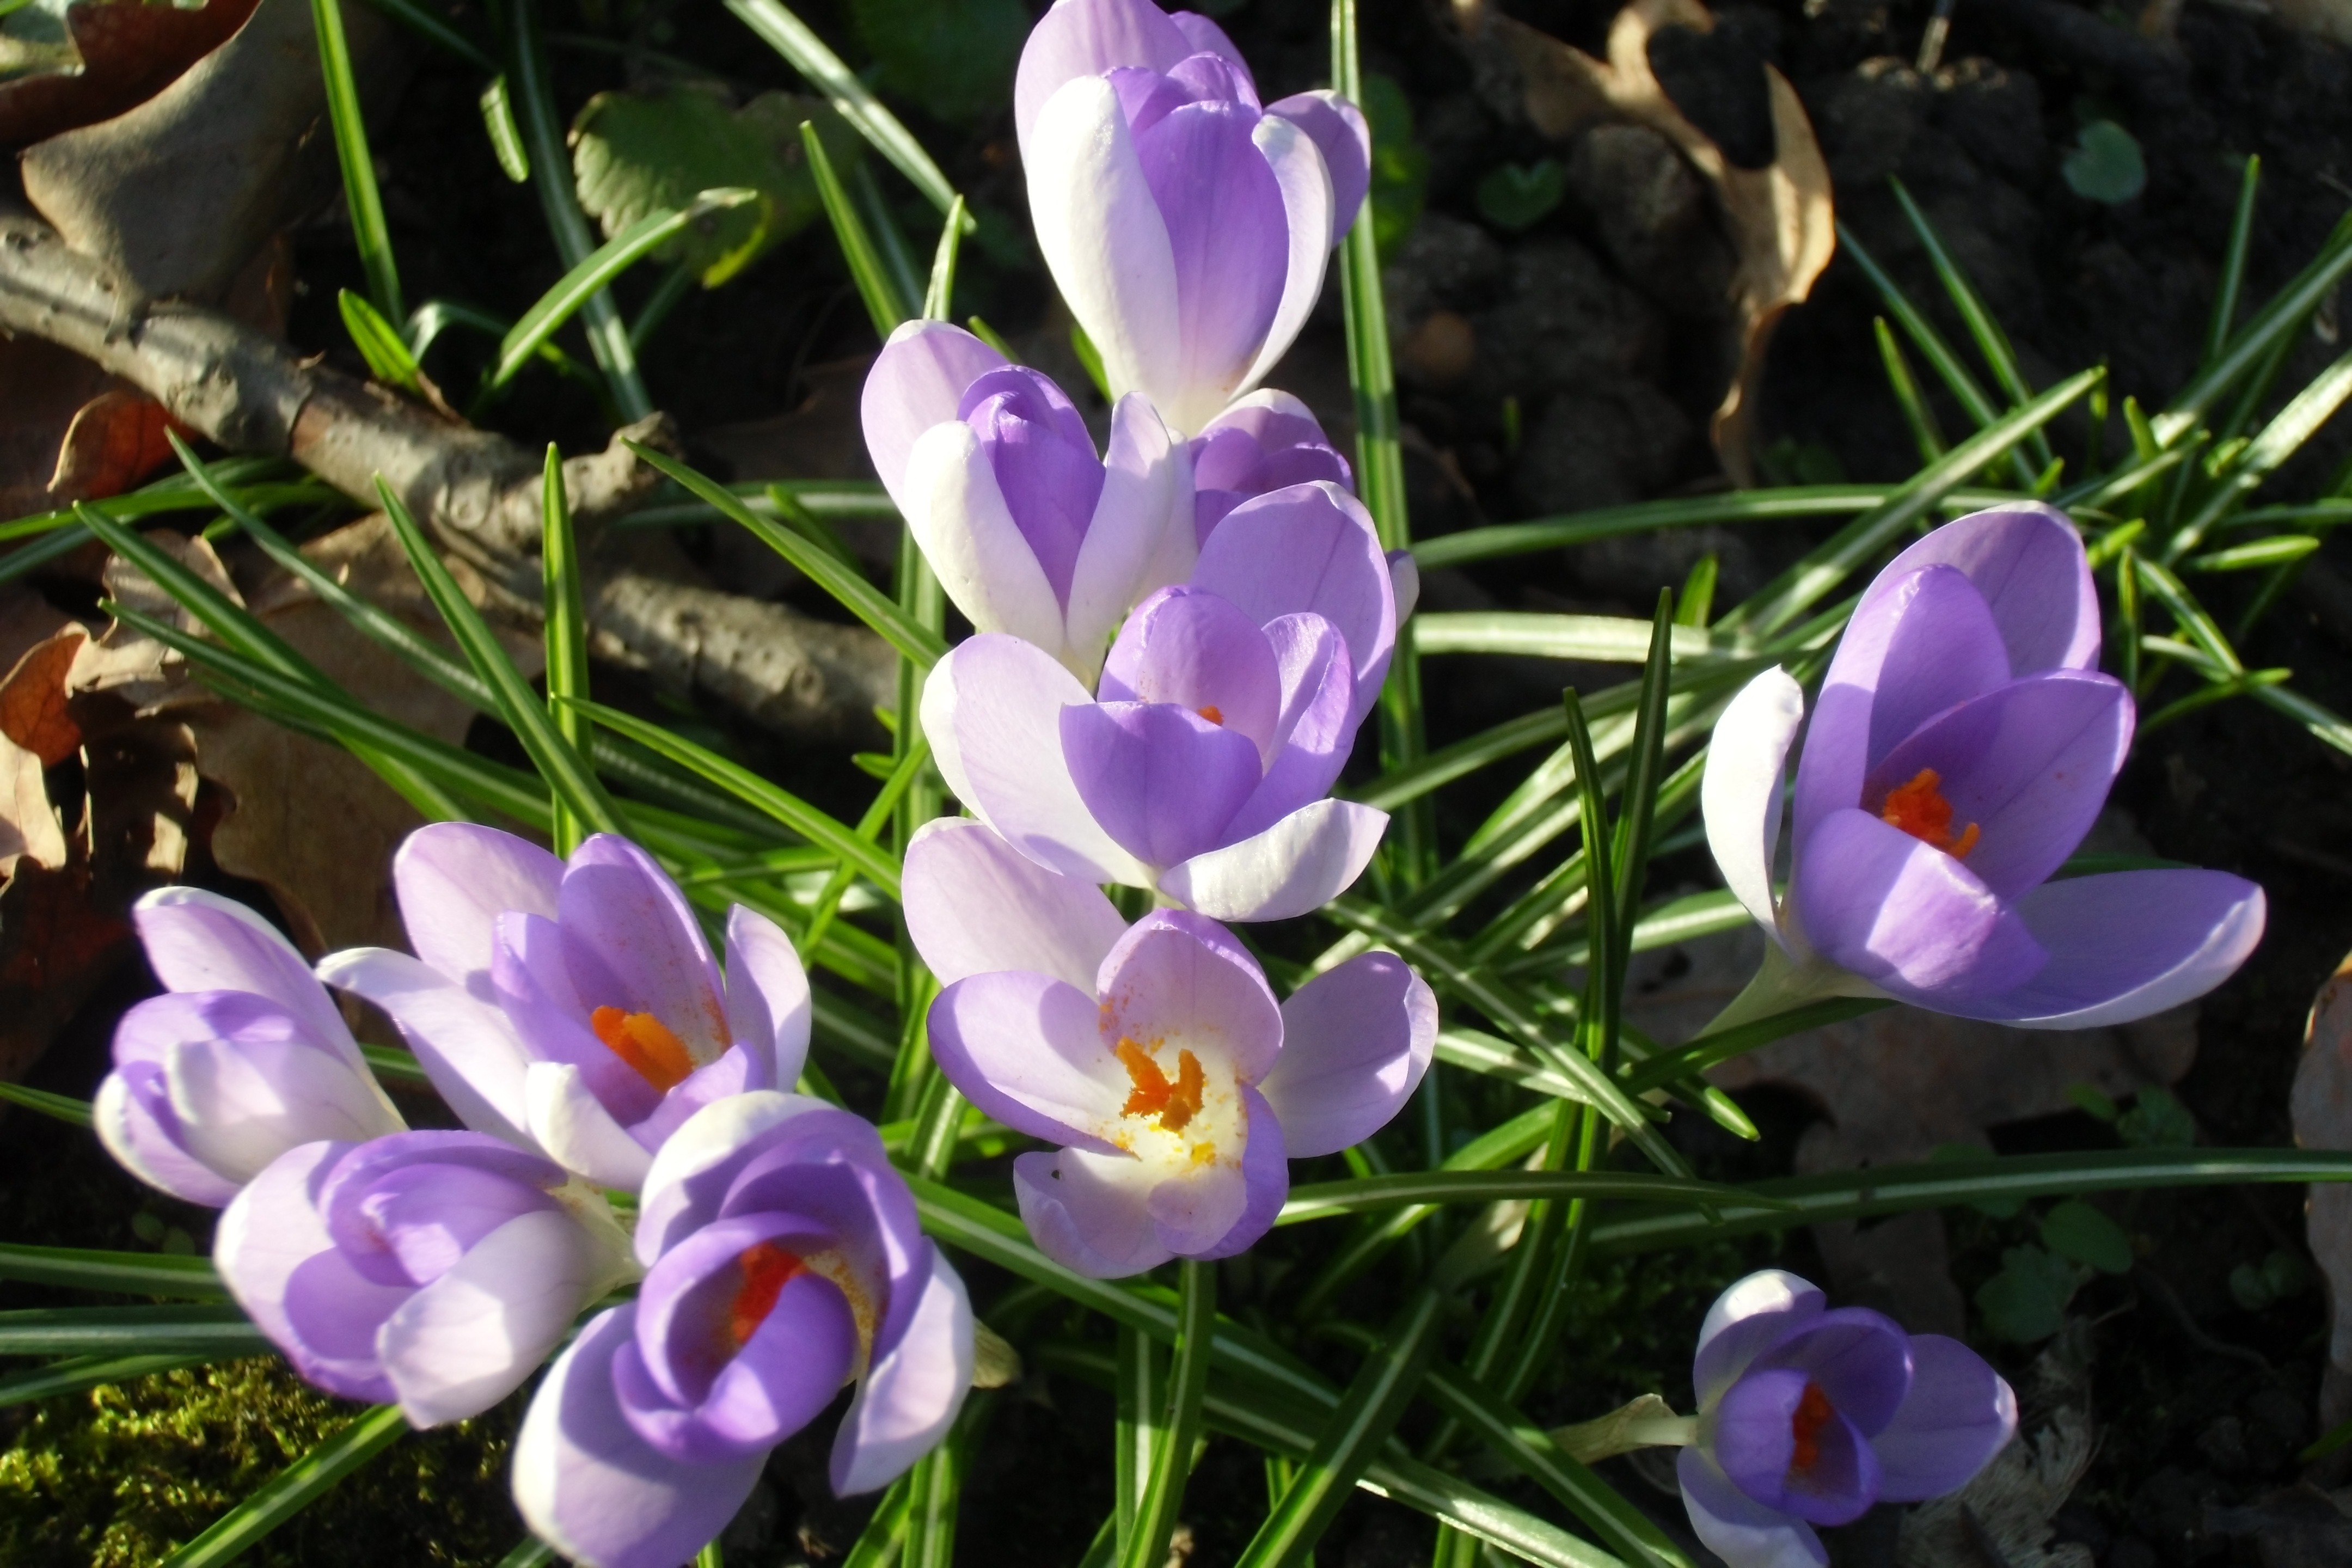
plant, meadow, flower, spring, botany, flora, flowers, crocus, flowering plant, signs of spring, spring meadow, spring fever, land plant, iris family